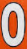
Number: 0